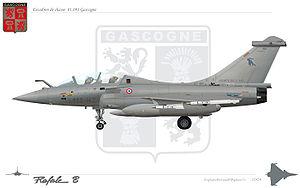
Liste des escadrons actifs de l'Armée de l'air française en date du 1ᵉʳ septembre 2018.
Les forces aériennes stratégiques françaises sont créées le 14 janvier 1964 et sont chargées de l'emploi des armes nucléaires au sein de l'Armée de l'air française.
La 4ᵉ escadre de chasse est une unité de chasse de l'Armée de l'air française. Elle a été initialement créée le 1ᵉʳ mai 1944 puis dissoute le 1ᵉʳ septembre 1993 avec la disparition de l'échelon « escadre » au sein de l'Armée de l'air.
Le Rafale de Dassault Aviation est un avion de combat multirôle — qualifié d'« omnirôle » par son constructeur — développé pour la Marine nationale et l'Armée de l'air françaises, livré à partir du 18 mai 2001 et entré en service en 2002 dans la Marine.
L'escadron de chasse 1/4 Gascogne est une unité de combat de l'armée de l'air française. Basée sur la base aérienne 113 Saint-Dizier-Robinson, elle est équipée de Rafale et est la seconde unité de l'armée de l'air à en avoir reçus. Les avions de cet escadron portent un code de 113-IA à 113-IZ.